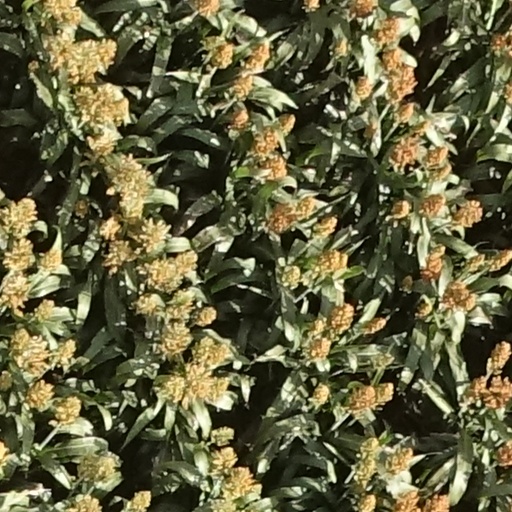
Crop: sorghum